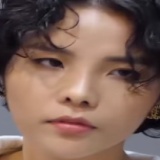
ca sĩ Cát Tường